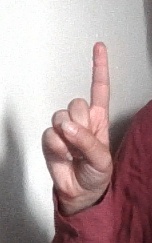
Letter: bb